Salvatore Caruso

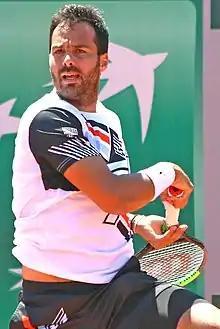
Caruso at the 2021 French Open

Salvatore Caruso (born 15 December 1992) is an Italian former professional tennis player. He has a career high ATP singles ranking of No. 76 achieved on 16 November 2020. He also has a career high ATP doubles ranking of No. 166 achieved on 18 January 2021. Caruso has won 5 ITF Futures singles and two ATP Challenger singles titles, and 4 ITF Futures and one ATP Challenger doubles titles in his career.